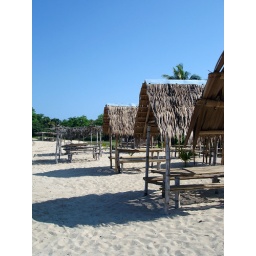
nipa hut cottages at the white beach in bolinao, pangasinan